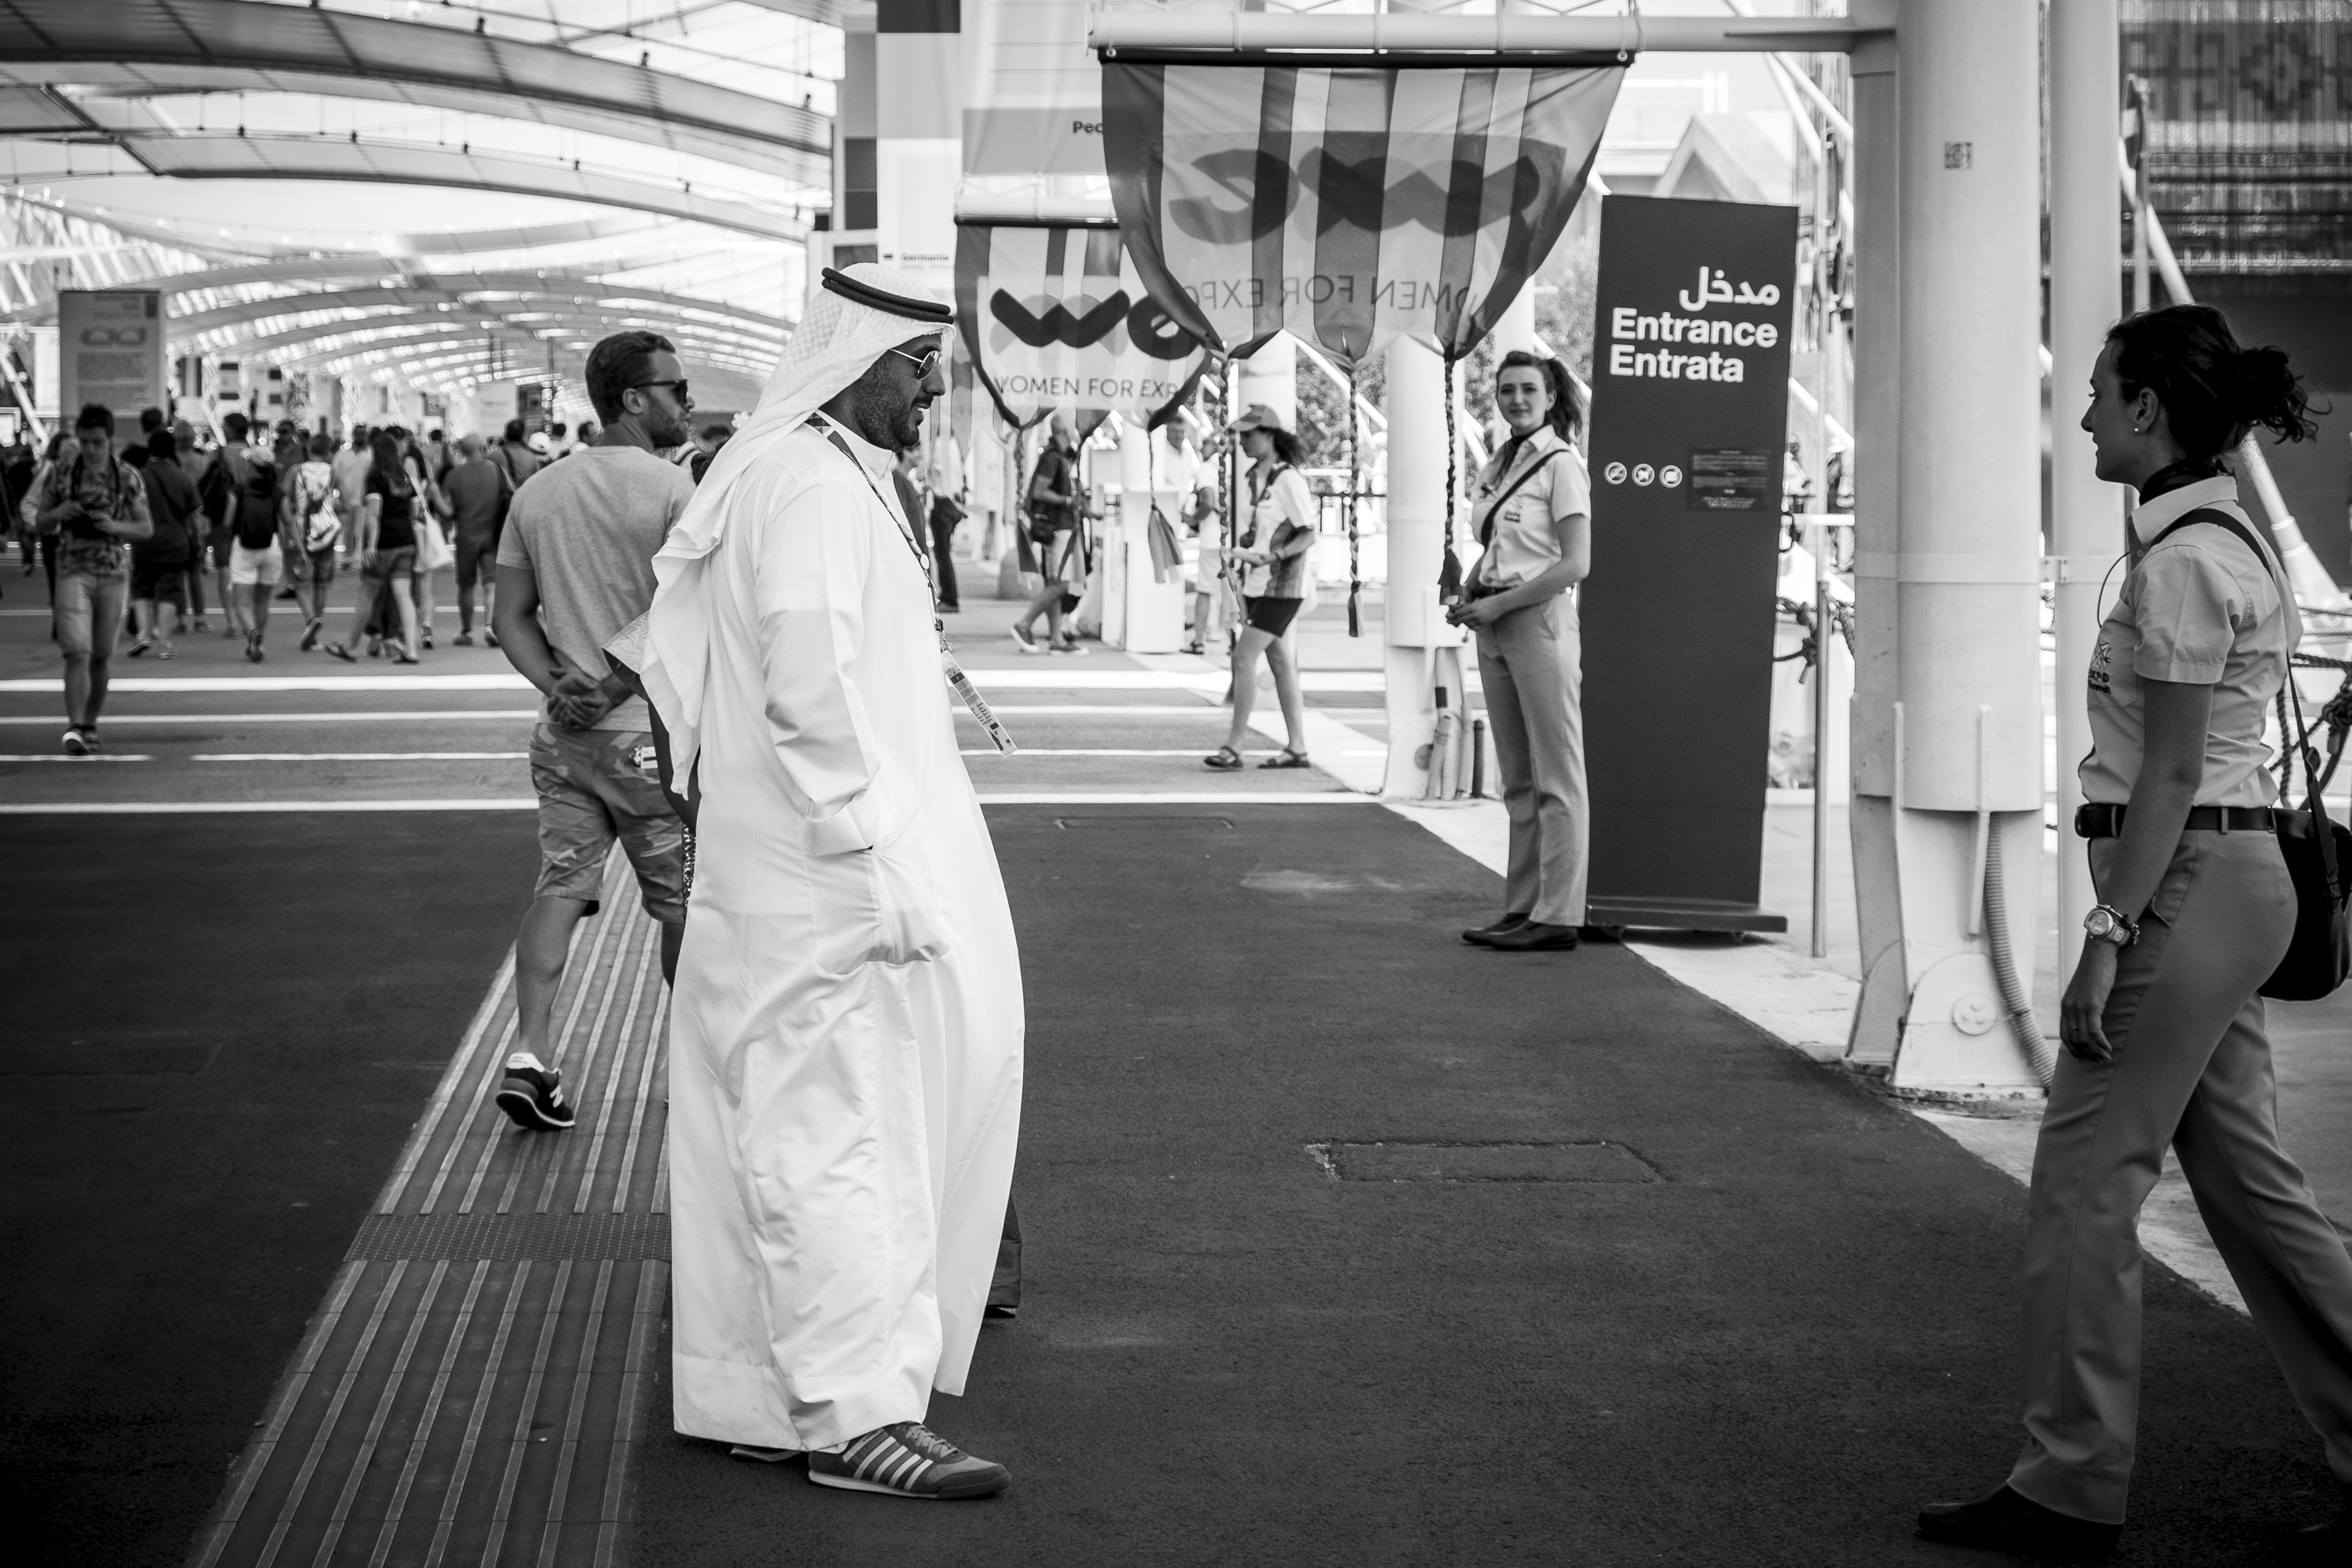
black and white, road, white, street, urban, crowd, travel, fujifilm, italy, black, monochrome, bw, 2015, blackandwhite, blackwhite, ngc, photograph, snapshot, it, fuji, milan, fujixt1, fujix, noireblanc, milano, lombardia, italymilano, expo2015, italymilanoexpo, monochrome photography